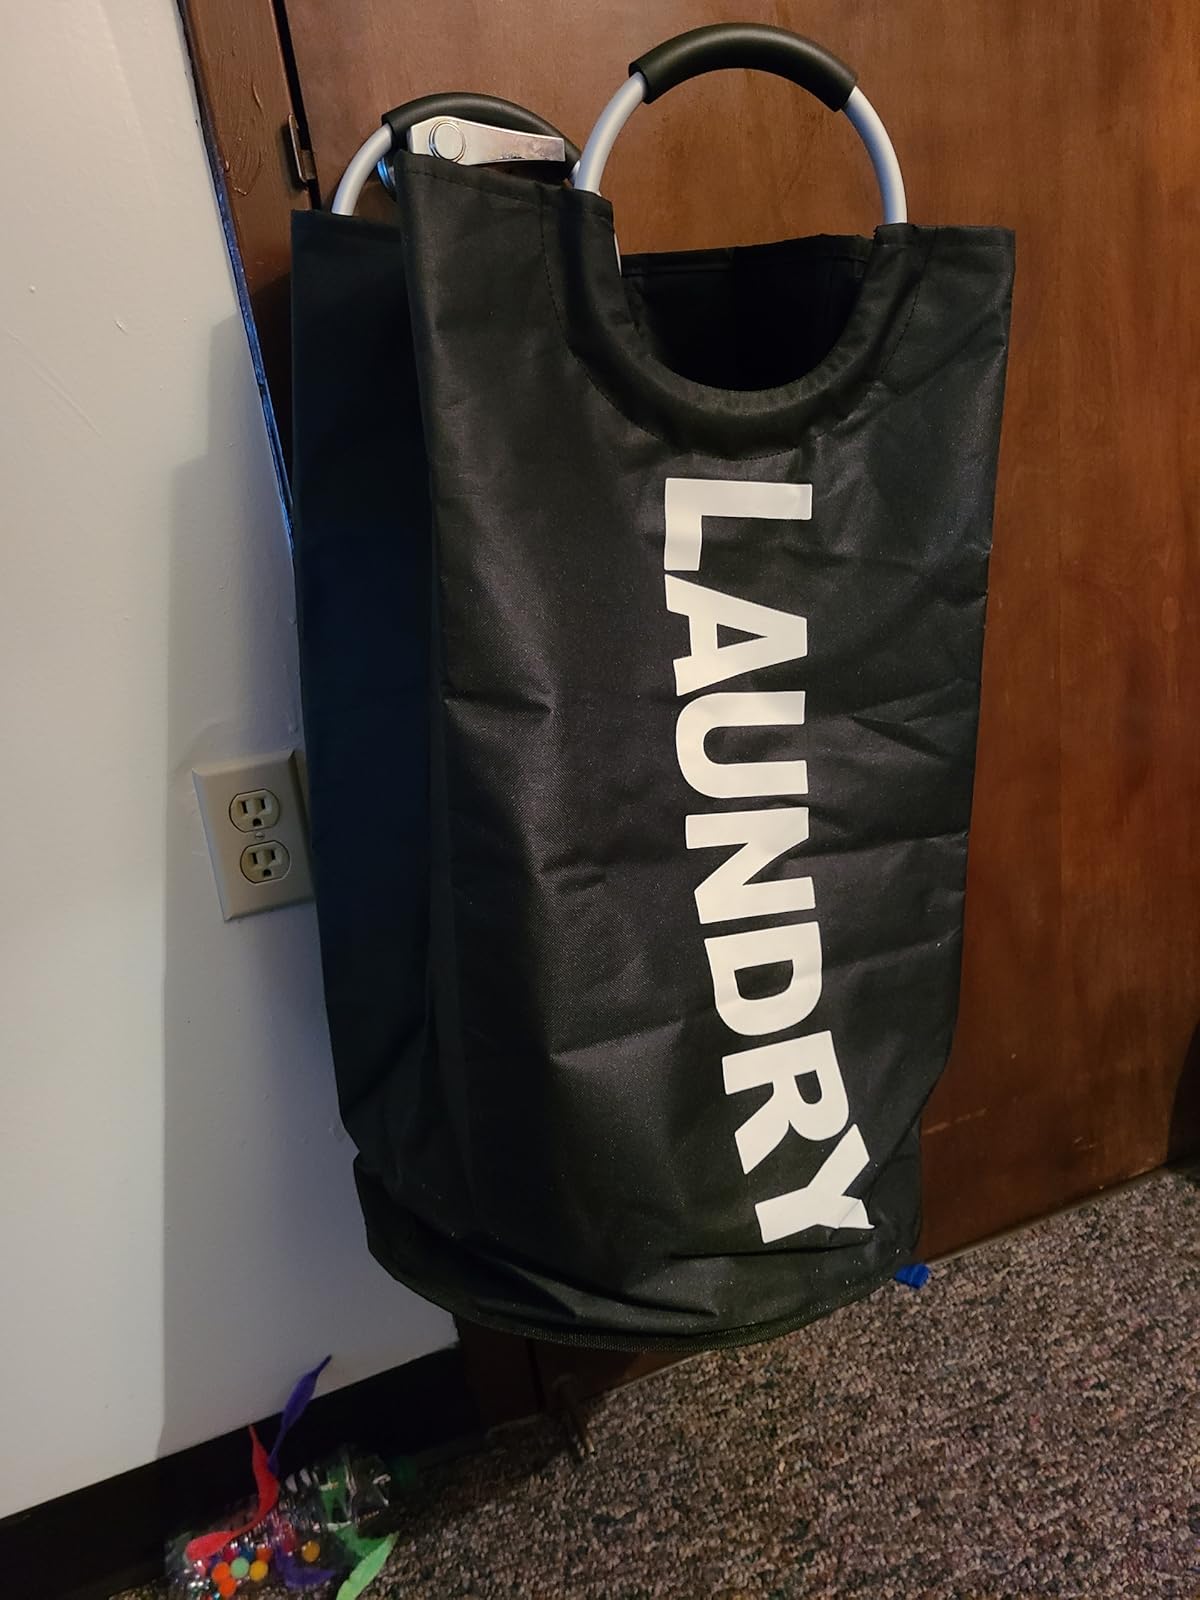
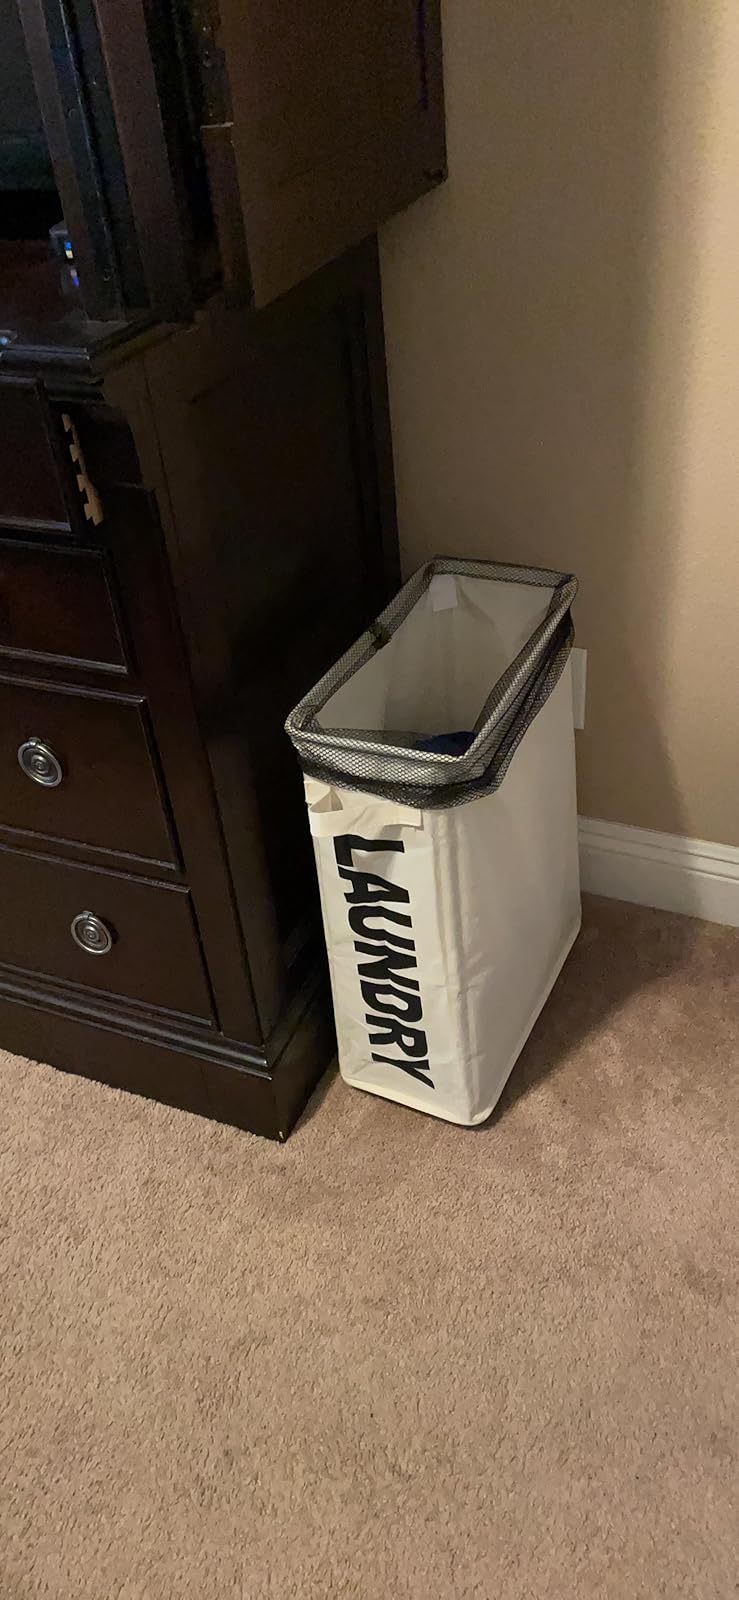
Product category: items_hamper
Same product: no